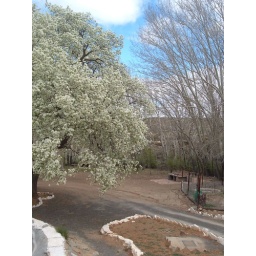
The contrast of the flowering pear tree against the bare branches of the other trees caught my eye